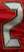
Number: 2